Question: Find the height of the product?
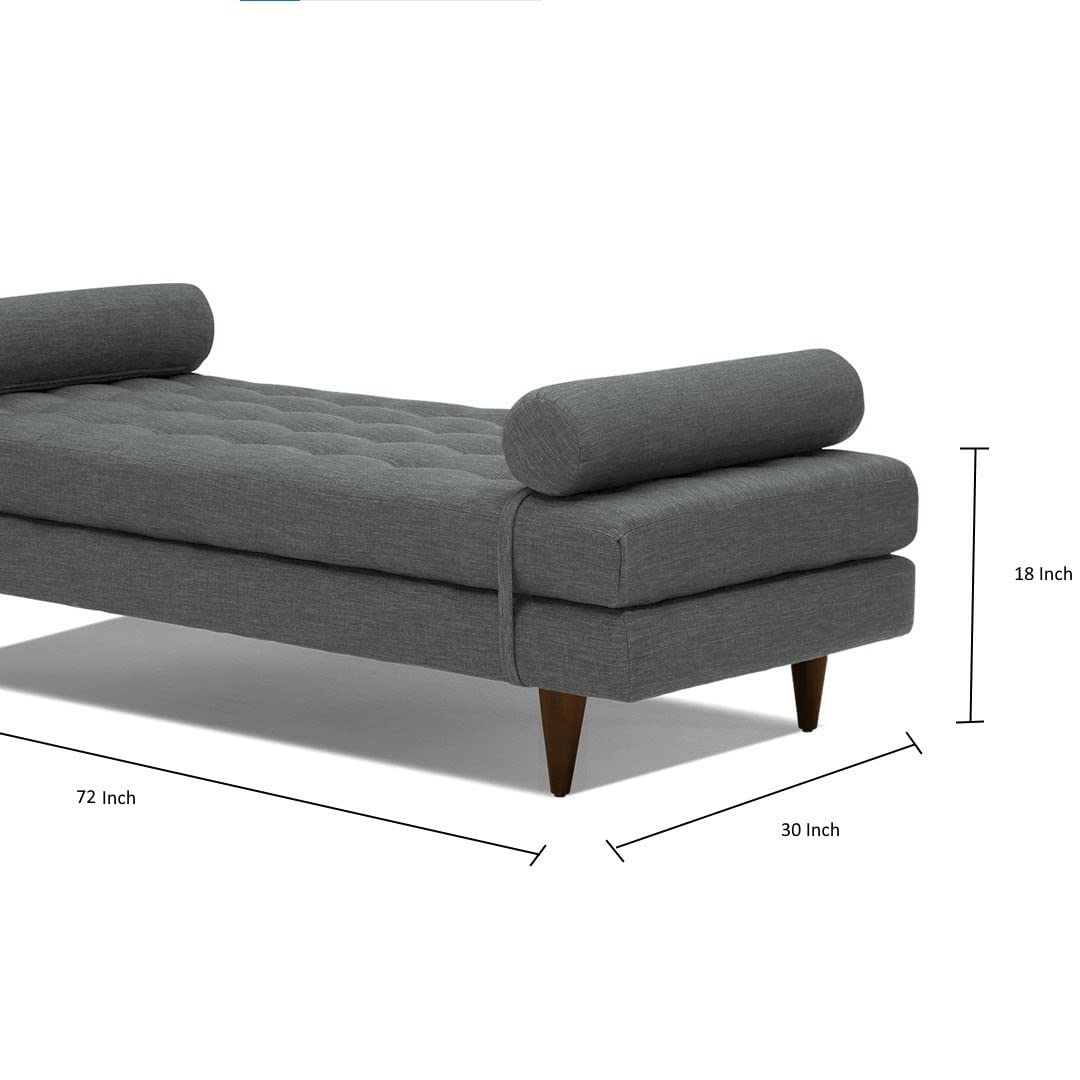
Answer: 18.0 inch